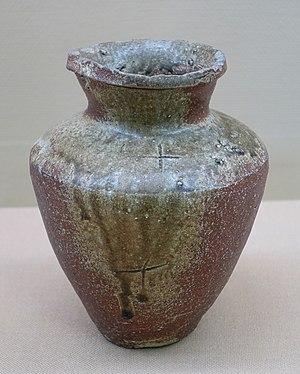
L'époque de Kamakura est l'une des 14 subdivisions traditionnelles de l'histoire du Japon. Cette période, qui commence en 1185 et s'achève en 1333, est placée sous l'autorité politique du shogunat de Kamakura. Elles constitue la première partie du « Moyen Âge » de l'histoire japonaise, qui va jusqu'à la fin du XVIᵉ siècle.